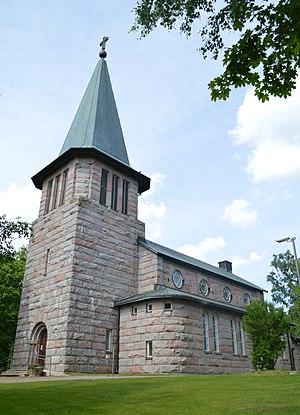
Eglise de Kalvola Suomi: Kalvolan kirkko, Hämeenlinna.
L'église de Kalvola est une église évangélique-luthérienne située dans le quartier de Kalvola à Hämeenlinna en Finlande.
Cet article recense les églises évangéliques-luthériennes de Finlande.